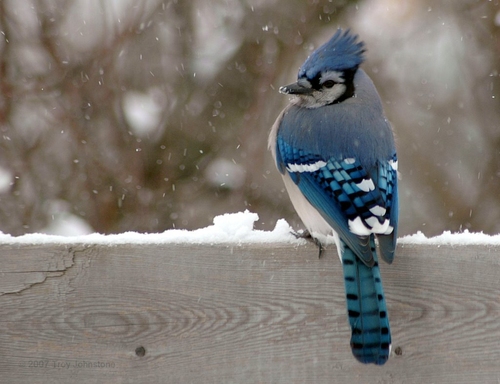
this blue feathered crowned bird has a bright blue spotted secondaries with black wing bars.
this bird is blue over all the head had white and black markings and a large blue chrest; the wings and tail are blue with black stripes, and the secondary flight feathers have white tips, the belly and breast are white.
this bird is blue with white on its chest and has a very short beak.
a blue jay with a blue crest (tuft) on its head, its blue wings have black and white patches, and blue tail has black stripes.
this is a blue bird with a white belly and a grey head and neck.
the bird has blue spiky hair on top of its crown, a white rotund face and blue/light blue feathers.
a small colorful bird with teal and black inner and outer retricies, black, white and teal secondaries, and a white breast
this bird is blue, white, black in color, with a black beak.
the bird has a striped blue back and a blue crown.
a large blue bird with a white belly and a mohawk on top of head.
Species: Blue Jay